Lina Dorado

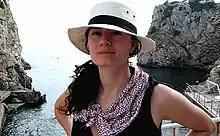
Lina Dorado-August 2008

Lina Dorado (born April 2, 1975) is a contemporary artist and filmmaker based in New York City noted for her multimedia work and travel photography, Lina Dorado has authored two books in bilingual editions: Doble Vista / Second Sight (Arte Dos Gráfico-Editores) and Drawing Only, Solo Dibujo (Villegas Editores) alongside her long-term collaborator: Luis Cantillo. Their book Doble Vista / Second Sight written by Dorado and photographs by both was acquired by the New York Public Library Museum of Modern Art in New York MOMA and the Whitney Museum for their Artists' Books Collection.